Dobbertin Abbey

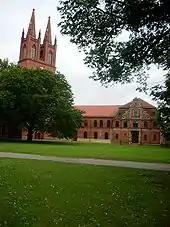
Dobbertin Abbey church

Dobbertin Abbey ("Kloster Dobbertin") is a former monastery, which from approximately 1220 to approximately 1235 accommodated a community of Benedictine monks, from approximately 1235 a community of Benedictine nuns, and from 1572 a women's collegiate foundation, located in the municipality of Dobbertin near Goldberg in the district of Ludwigslust-Parchim in Mecklenburg-Vorpommern, Germany. It stands on a spit of land in the Dobbertiner See and includes the only church with two towers in Mecklenburg.